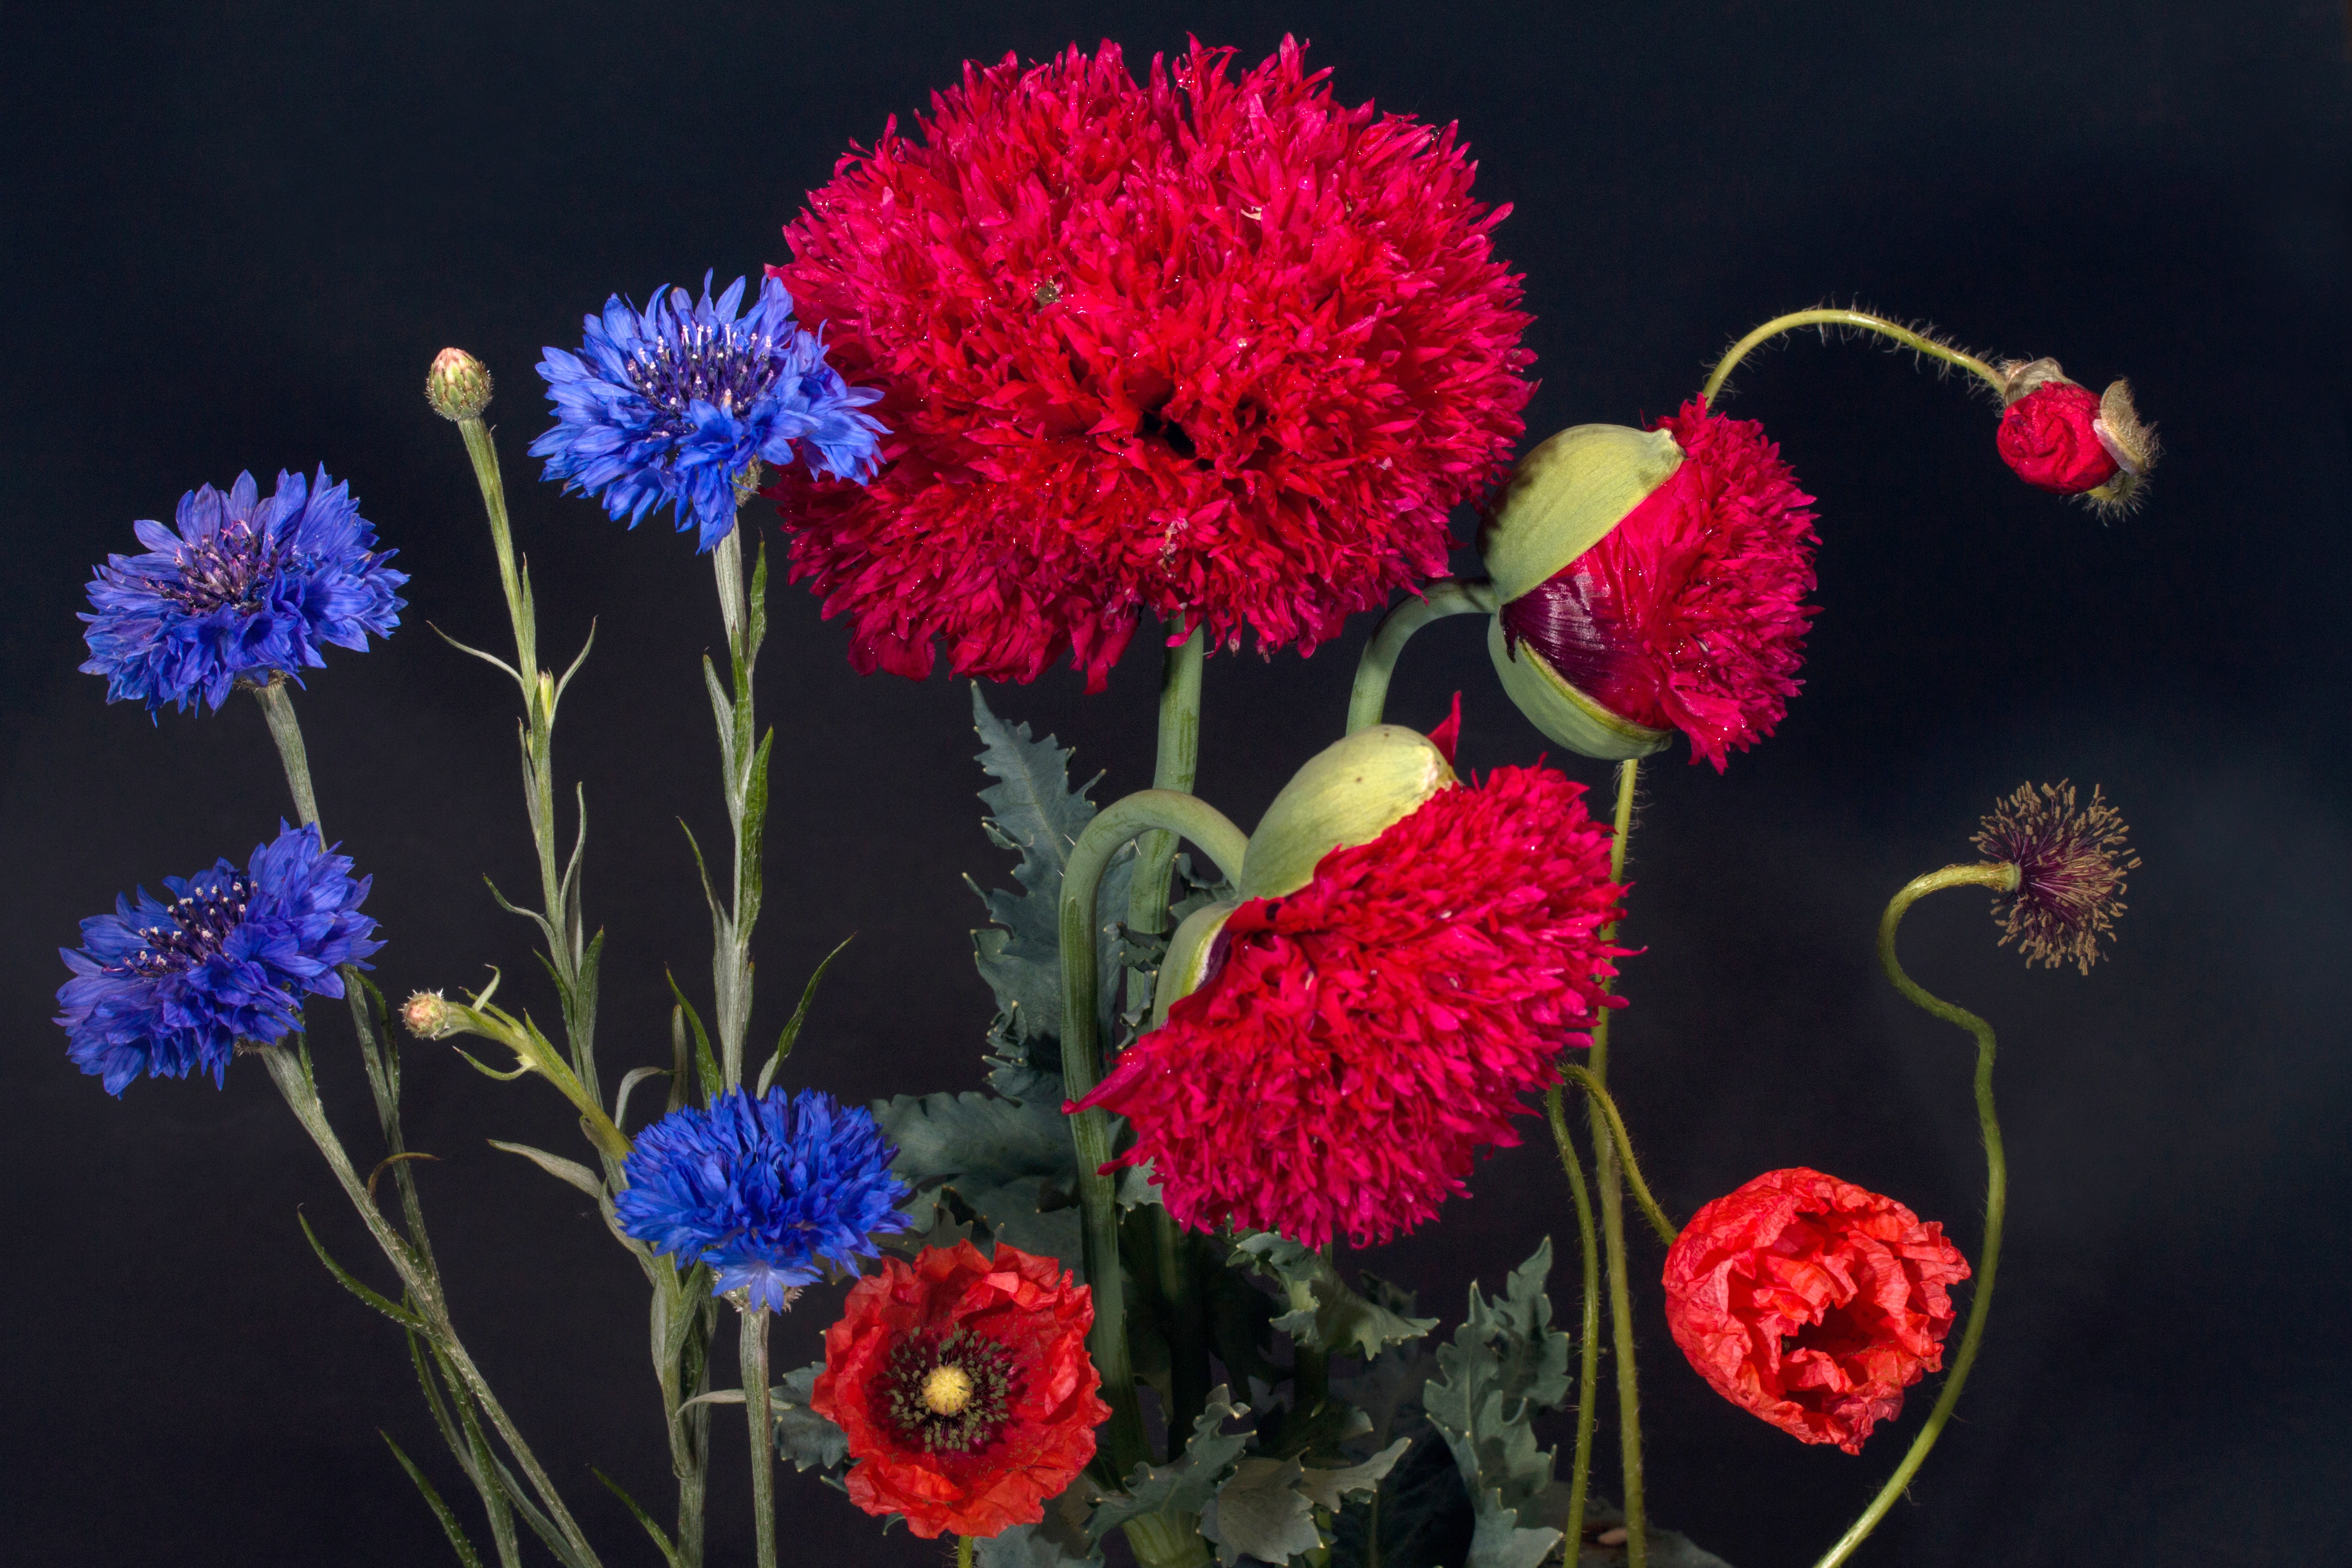
plant, flower, petal, flora, wild flower, klatschmohn, poppy flower, carnation, floristry, dianthus, macro photography, cornflowers, flowering plant, daisy family, flower bouquet, floral design, poppy garden, annual plant, land plant, flower arranging